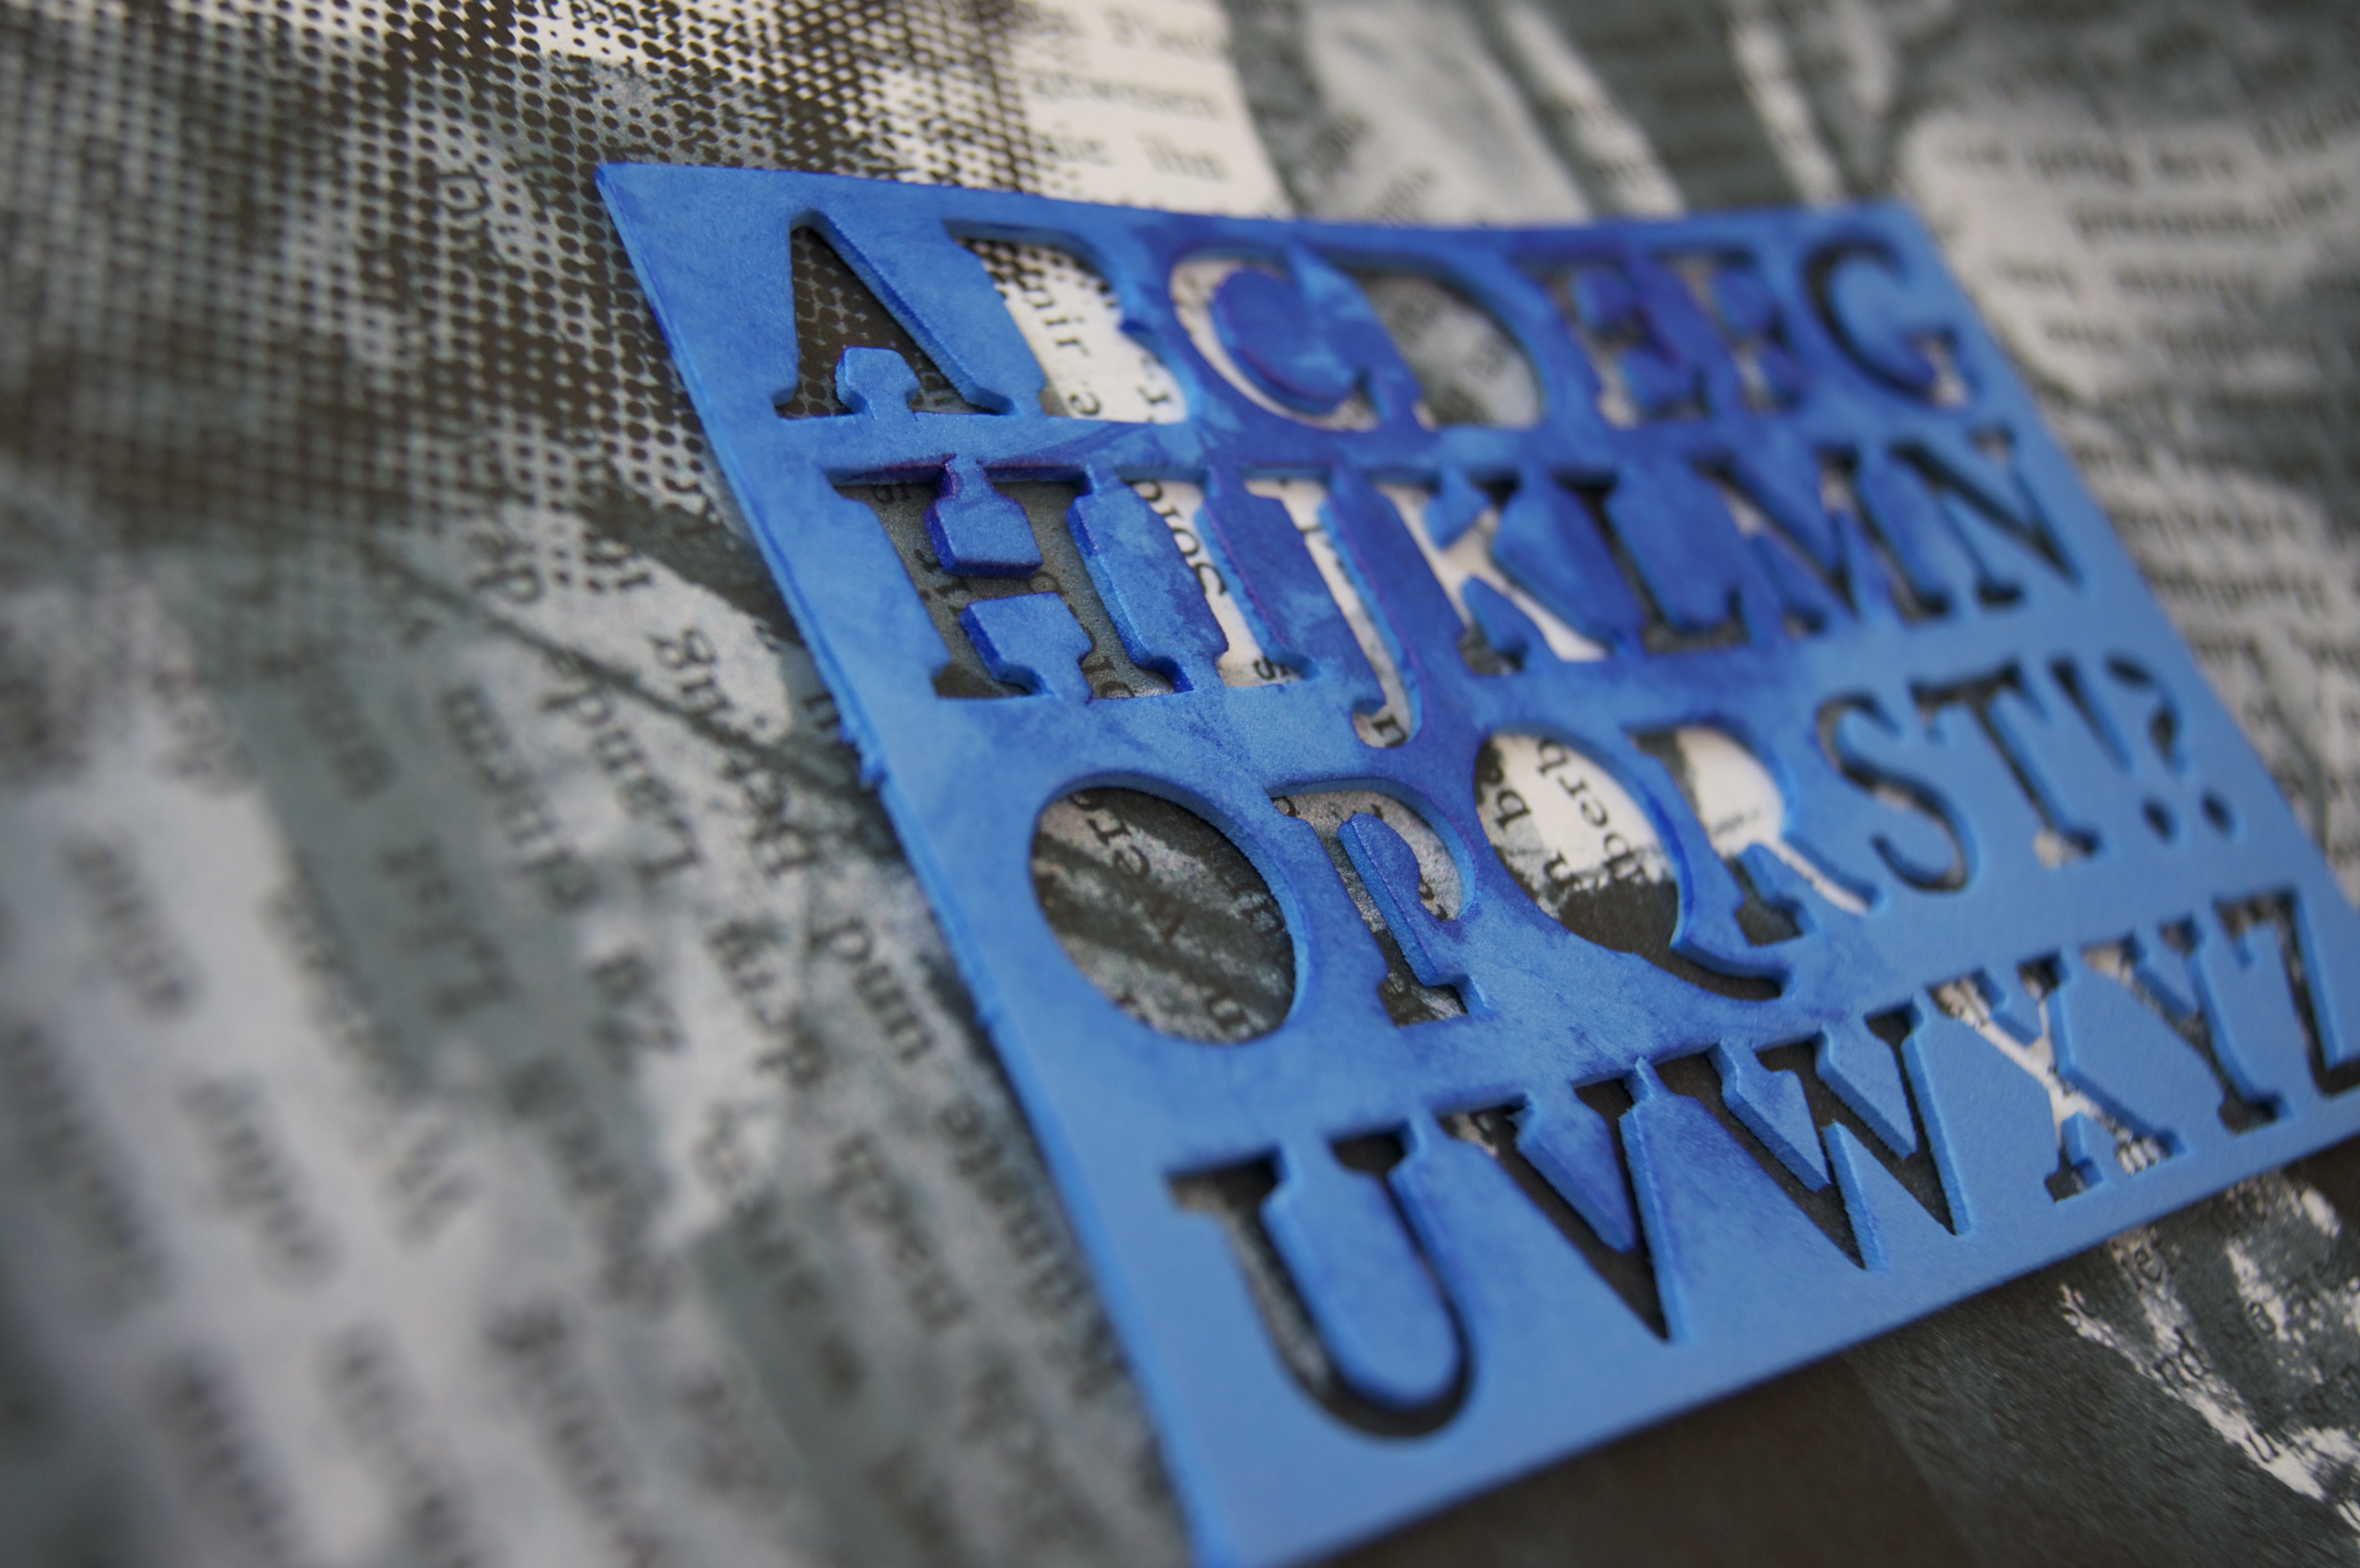
read, number, advertising, sign, typography, spray, paint, blue, street sign, black, brand, font, art, graphic, school, leave, pressure, template, graphically